Zvi Gitelman

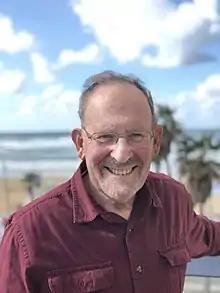
Zvi Gitelman (2017)

Zvi Gitelman is a professor of political science that teaches Judaic Studies at the University of Michigan.